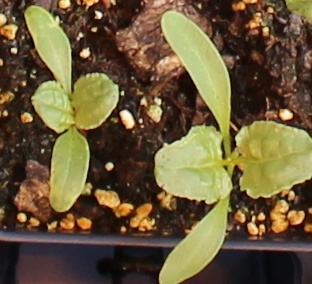
Label: Sugar beet